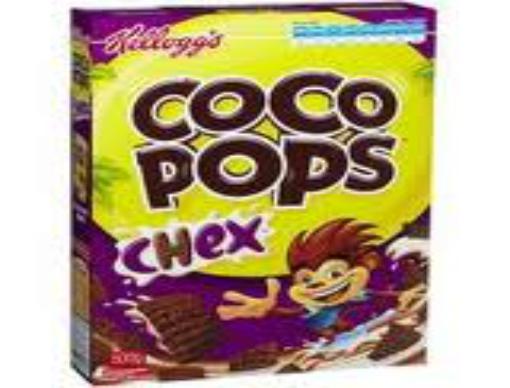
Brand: Coco Pops
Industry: Food